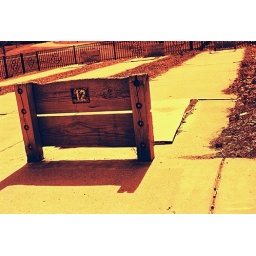
Horse shoe pit in Loring Park. Redscale cross processed.